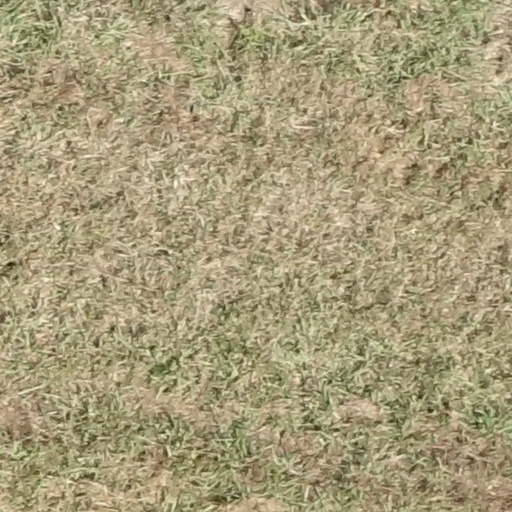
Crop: sorghum